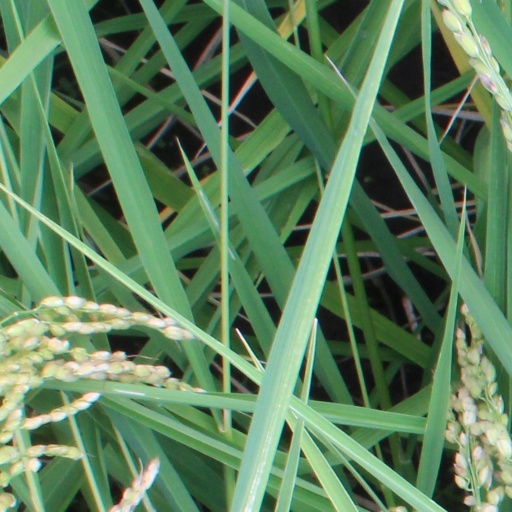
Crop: rice